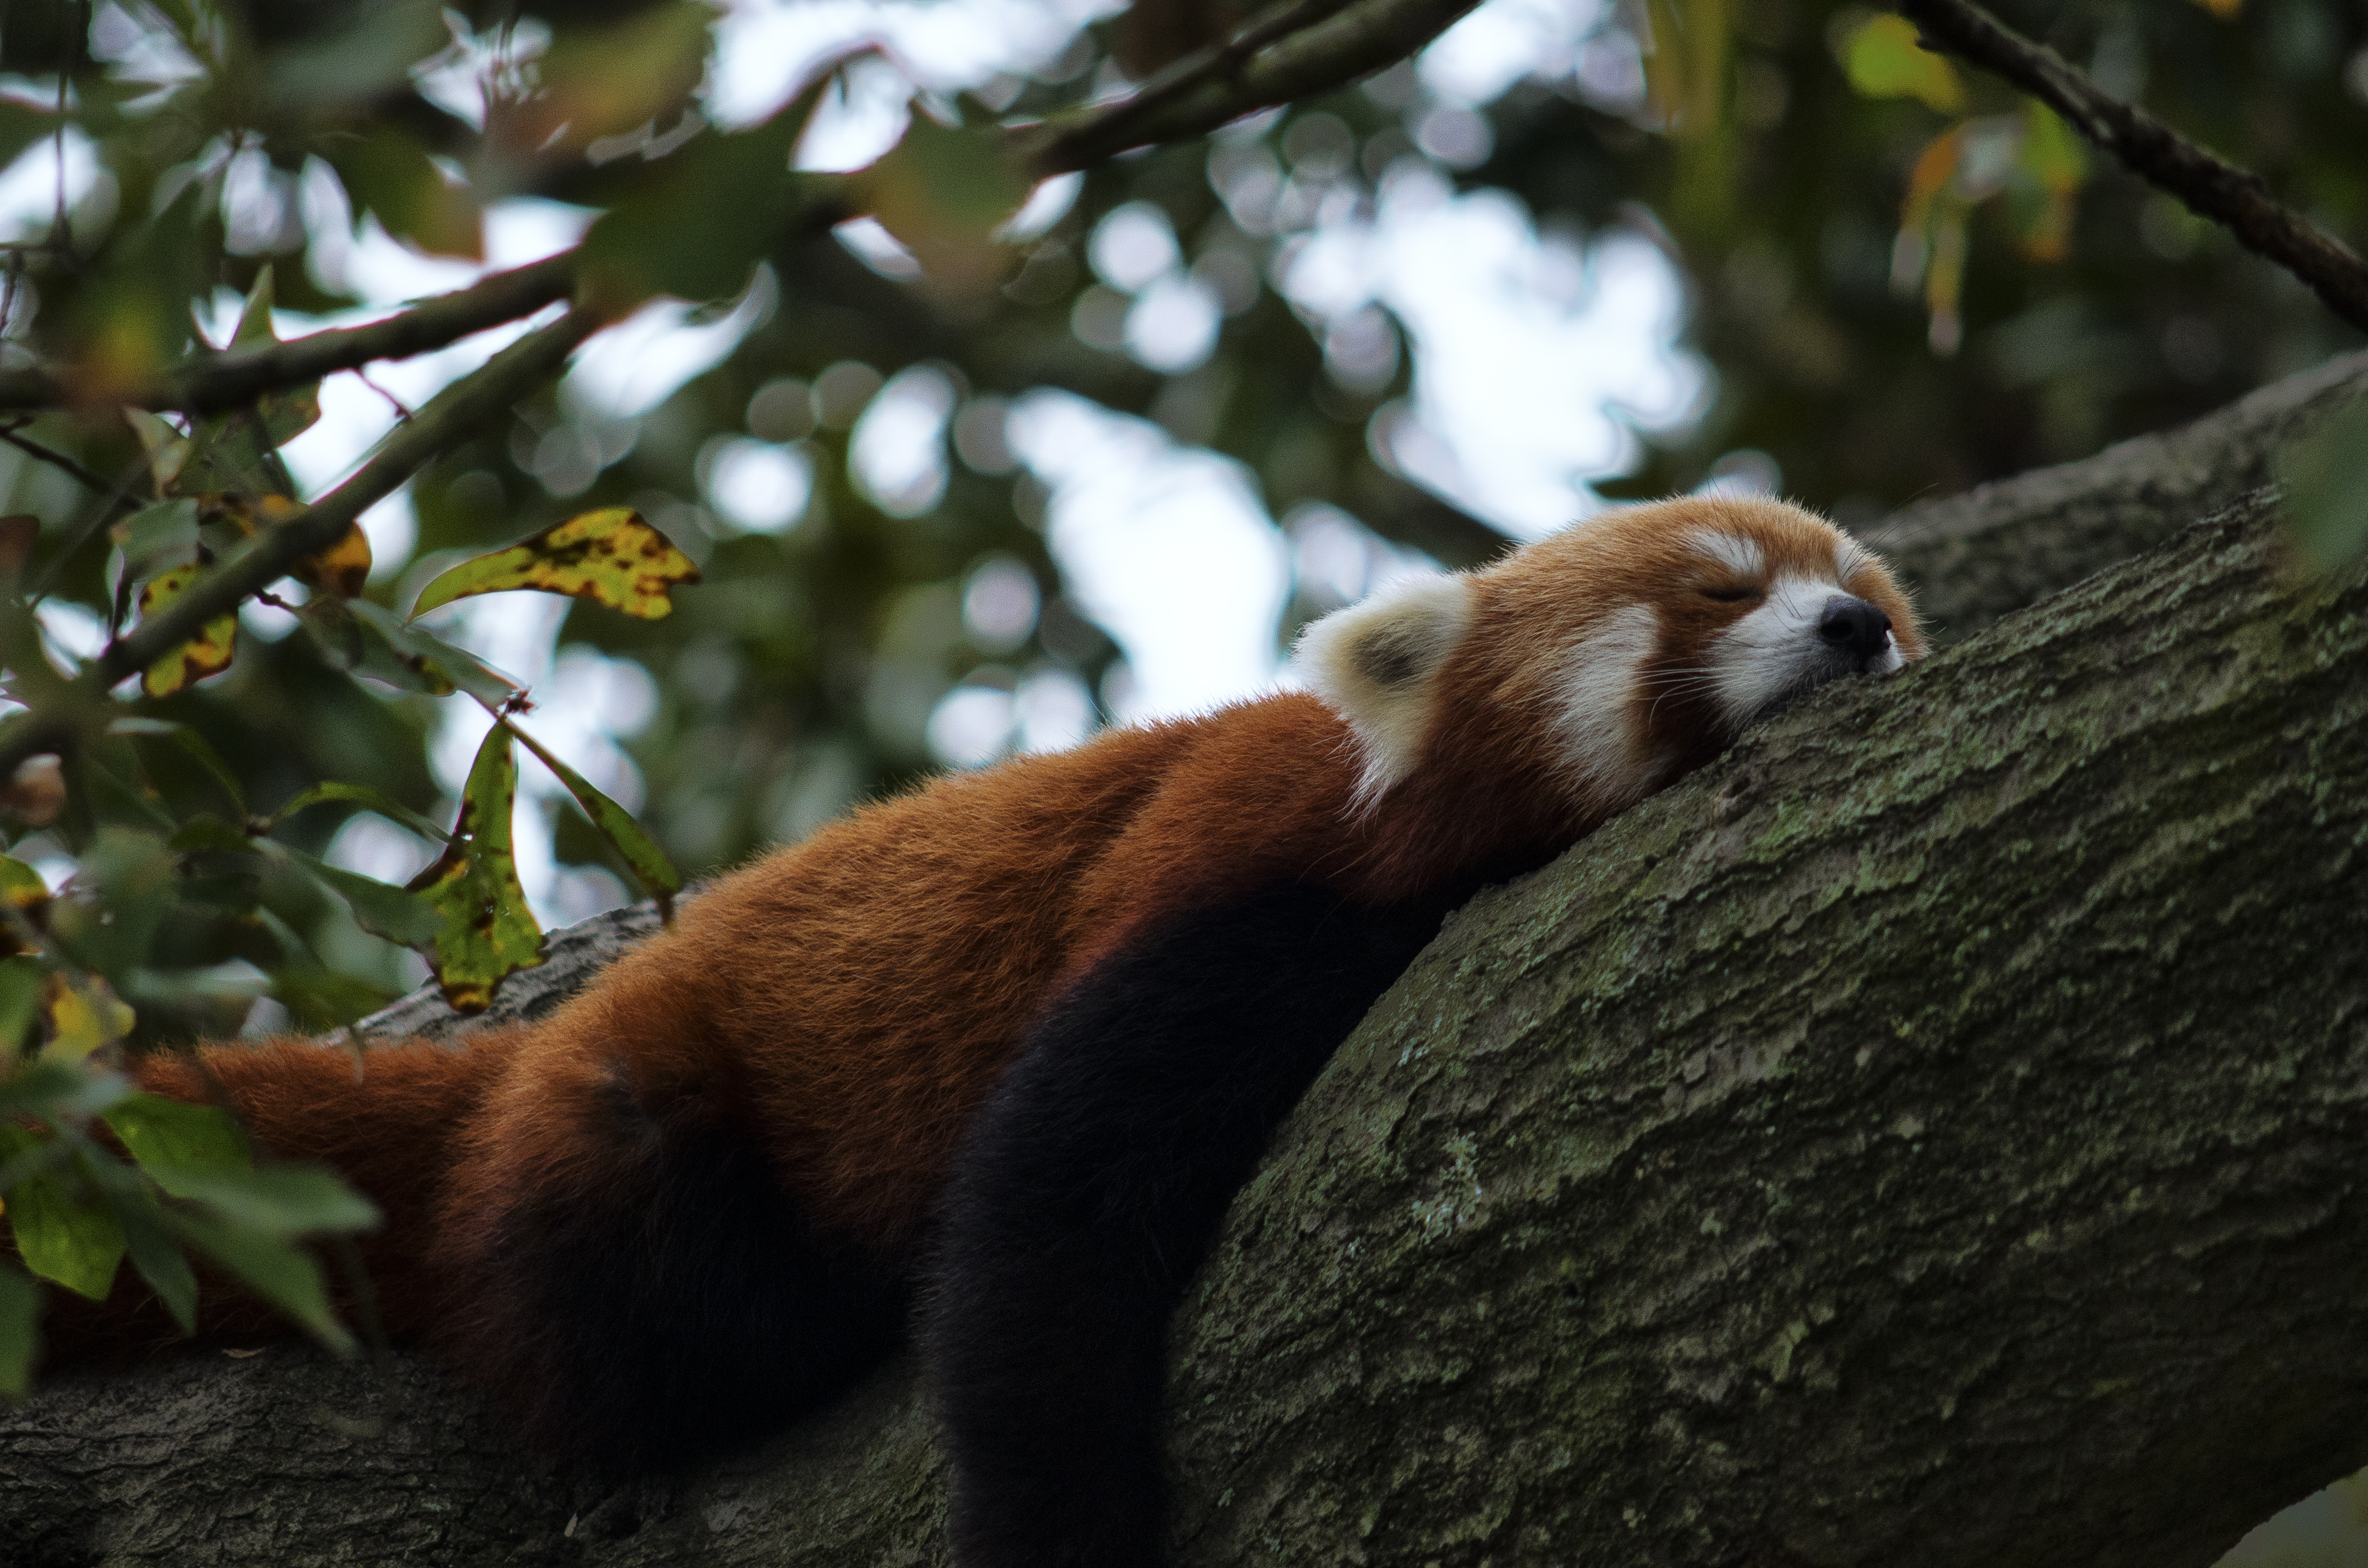
nature, animal, cute, asian, wildlife, zoo, mammal, fauna, red panda, panda, whiskers, vertebrate